Muhaned Abu Khumra

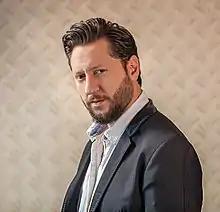

Muhaned Abu Khumra (born 5 April 1983) is an Iraqi director, writer, and producer. He is most prominently known for creating the television series "Hawa Baghdad". His TV series became one of the most famous TV series in Iraq. His show has been broadcast on Al-Sharqiya.